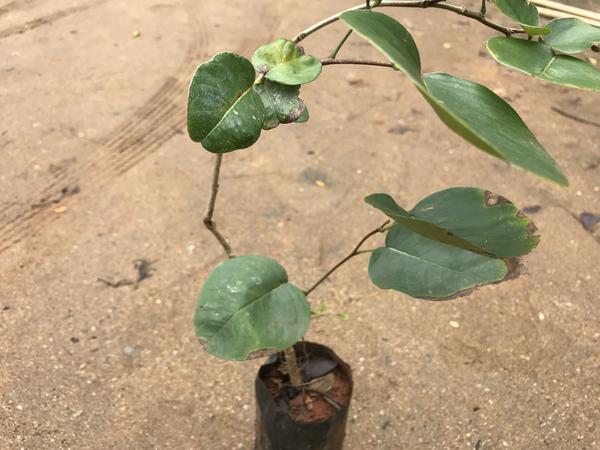
Plant: Raktachandini